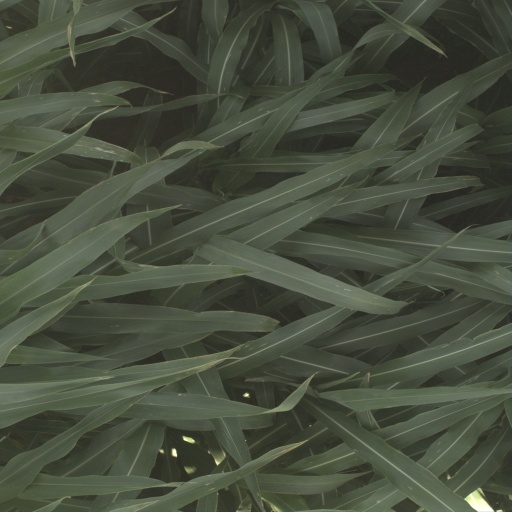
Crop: sorghum